List of extant paddle steamers

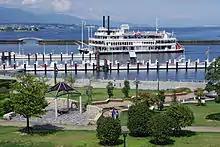
"Michigan" on Lake Biwa in 2007

The ferries system in Toronto, Ontario, Canada operates , a paddle steamer originally built in 1910 and restored for operation since 1976. It is the last sidewheel-propelled vessel on the Great Lakes. Sister ships "Bluebell" and "Mayflower" became garbage scows and the former's hull is now a break wall in Toronto Harbour.